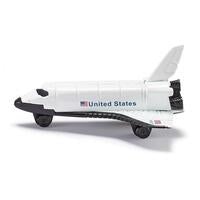
Siku Space Shuttle 0817
SIKU toy space shuttle from the SIKU SUPER series. Size (L/W/H): 75 x 48 x 39 mm Ages: 3+ ( SI0817 )
Brand: Siku
Category: Toys & Games > Toys > Play Vehicles > Toy Spaceships